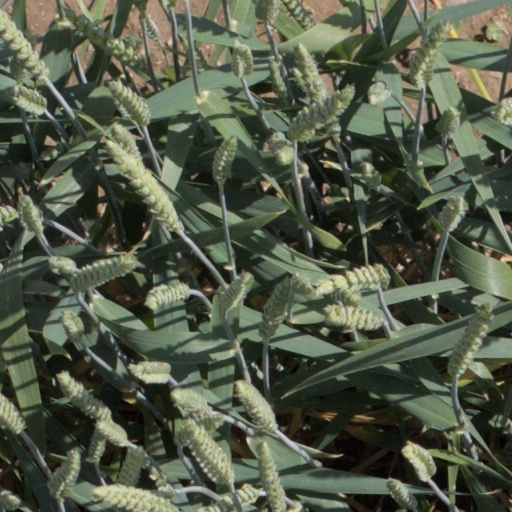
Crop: wheat